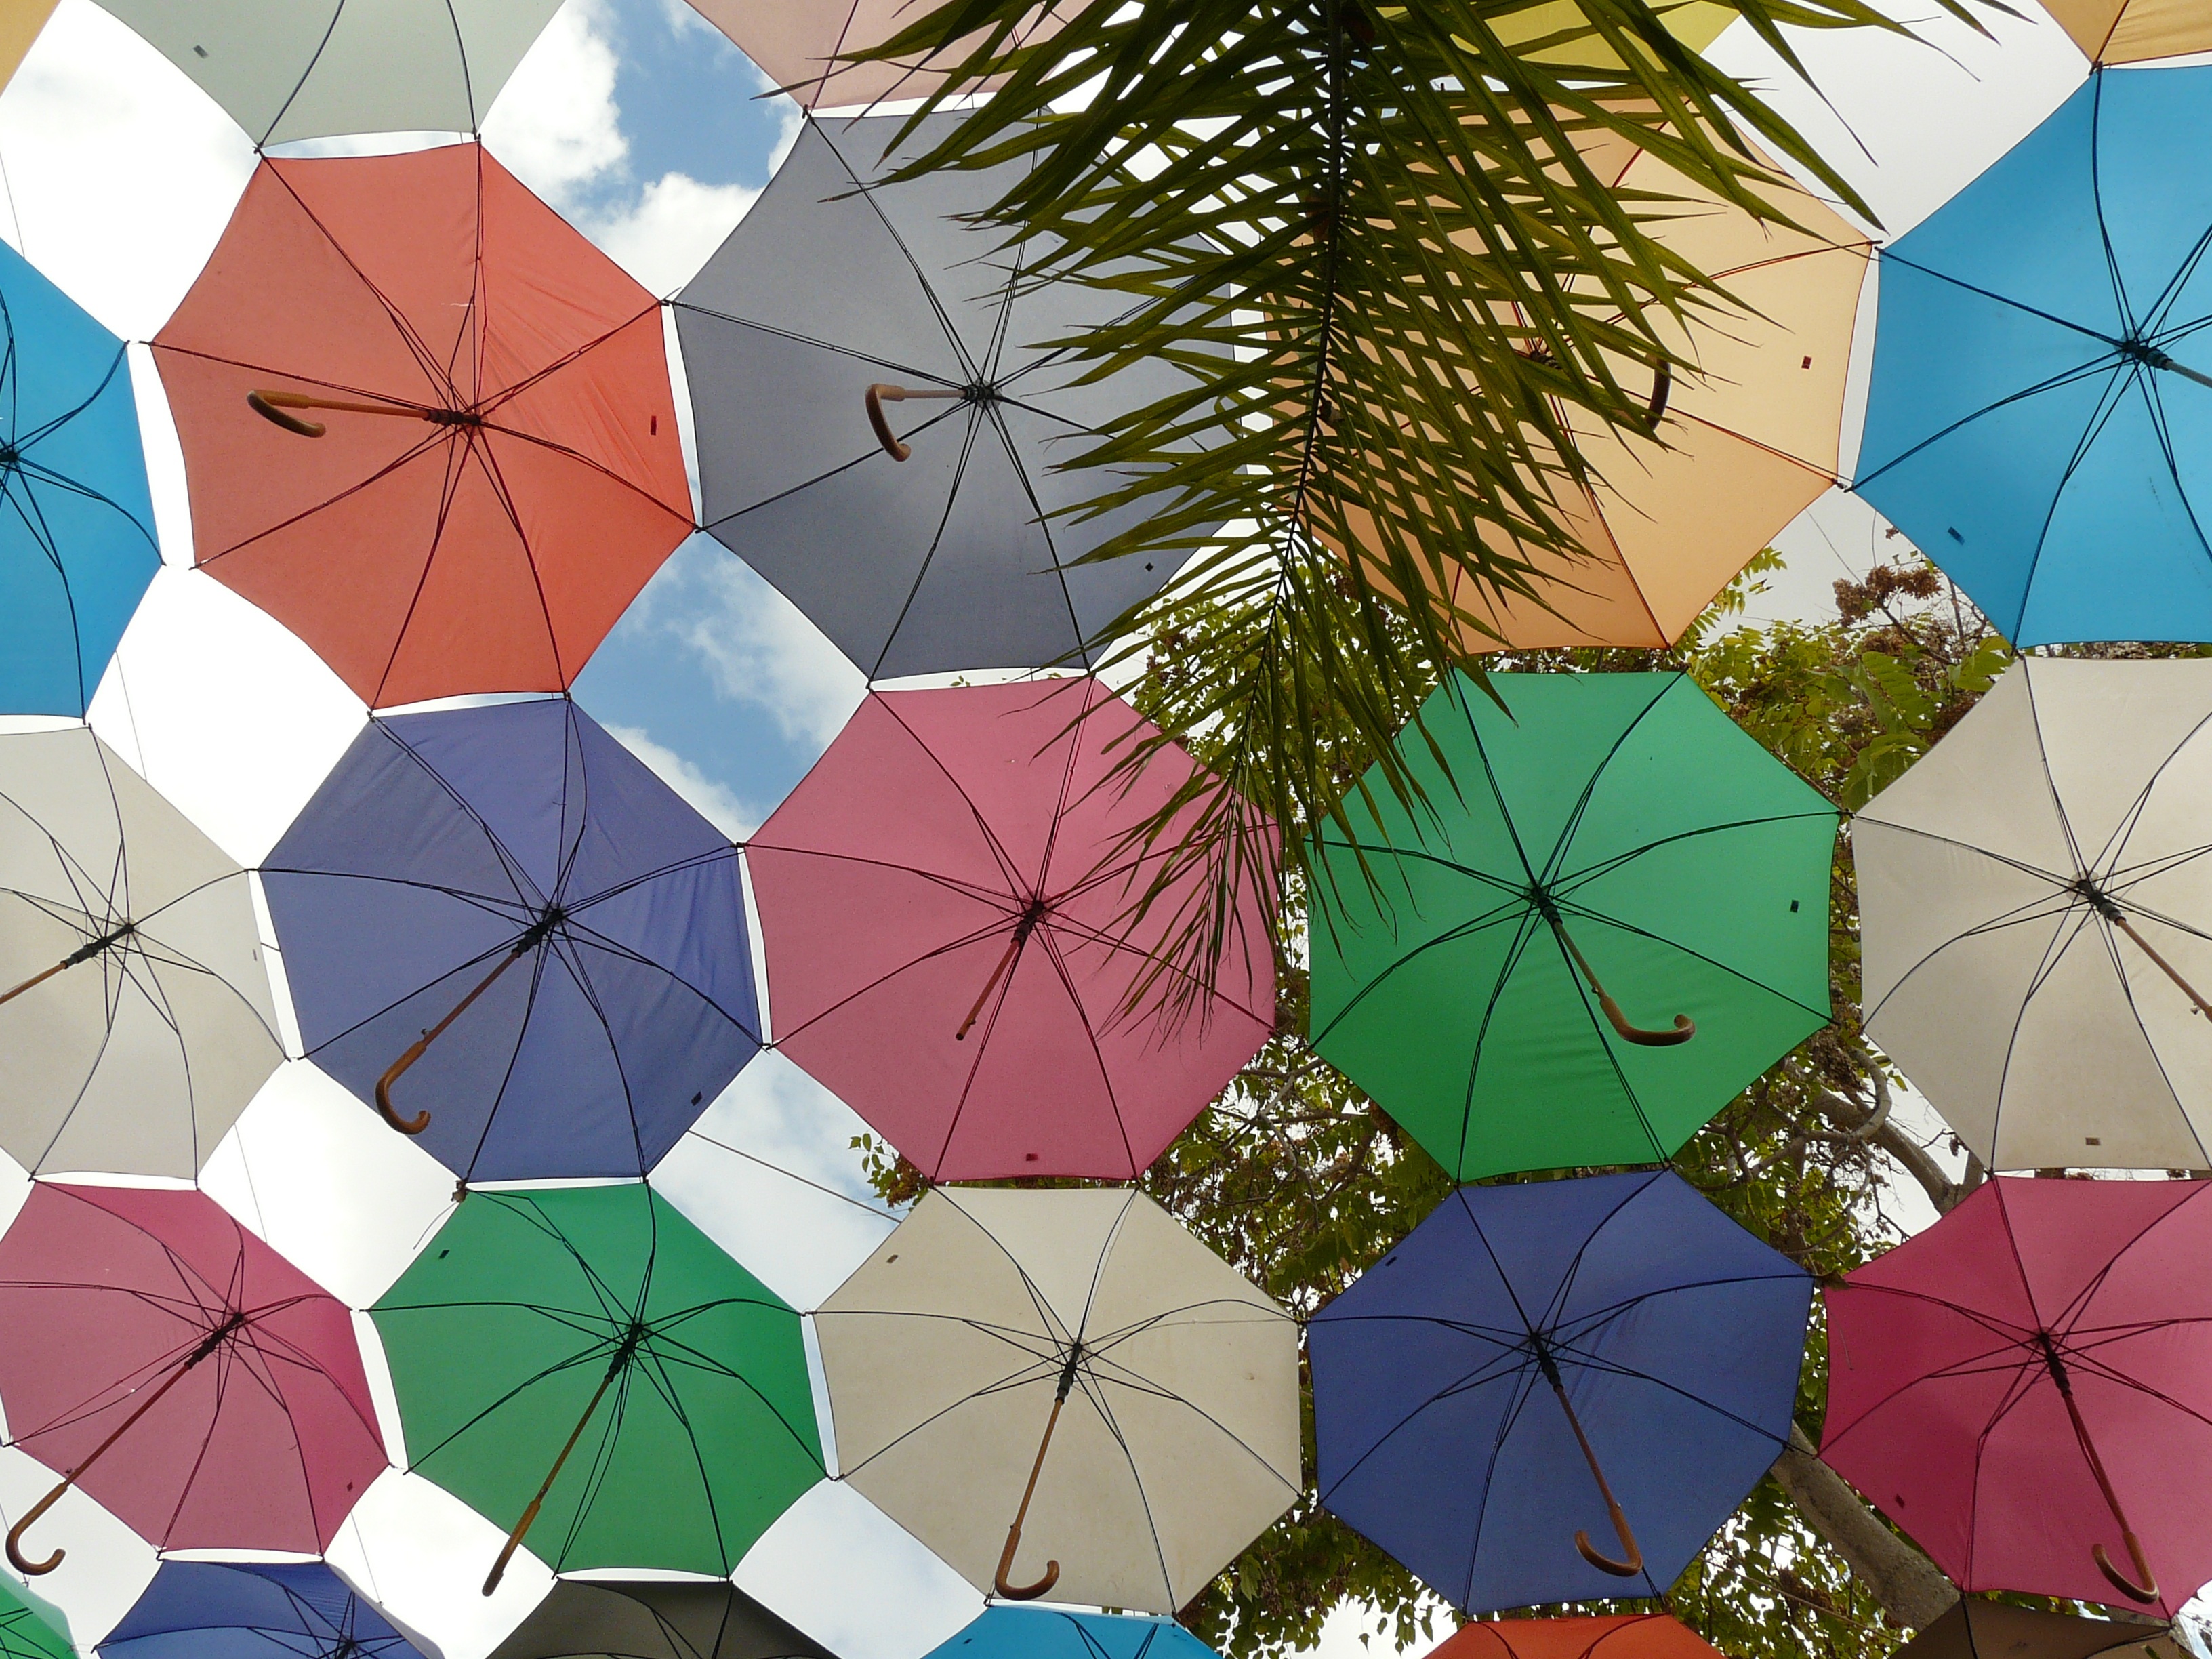
screen, flower, window, glass, pattern, umbrella, color, circle, art, design, symmetry, parasol, shape, cyprus, shopping street, sun protection, nicotine